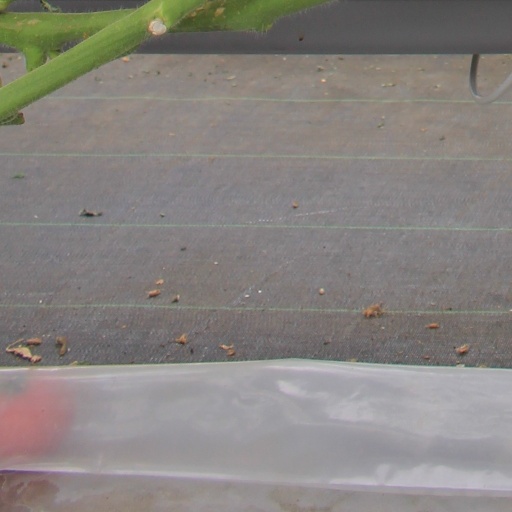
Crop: tomato